Gabriel Richard

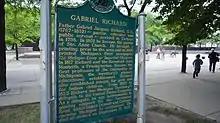
State of Michigan Historical Marker summarizing the life of Father Gabriel Richard. Located outside Basilica of Sainte Anne de Détroit

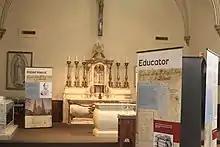
Annually the Basilica of Ste. Anne de Detroit and the Fr. Gabriel Richard Guild host an exhibit each September and October detailing the life and legacy of Richard.

The Fr. Gabriel Richard Guild was formed on September 20, 2020, as one of the first steps towards canonization of Richard. Coinciding with the announcement, Detroit's Archbishop Allen Vigneron released a statement, saying "Fr. Richard was a zealous pastor whose missionary heart guided all that he did. At a time when we in the Archdiocese are coming to a renewed awareness of our missionary vocation, I am grateful that we are able to raise up Fr. Richard as a model and inspiration for our mission today." The purpose of the guild is to determine if there is sufficient "heroic virtue or holiness worth promoting" by the church's archbishop and other bishops in Michigan.